Bridge Street Bridge (Newark)

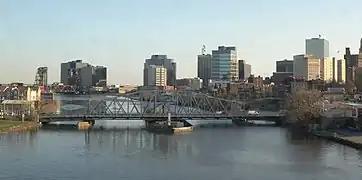

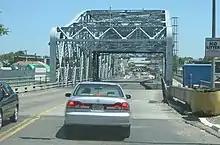
Entrance at Bridge Street looking east

The span is a rim-bearing Pratt thru truss swing span supported on ashlar substructure with concrete caps originally built by the American Bridge Company. It opened in 1913 and underwent significant rehabilitation in 1981. It is listed on the New Jersey Register of Historic Places (ID#3093) The bridge was re-lamped in 2012. The bridge's electric motor was damaged by Hurricane Sandy in 2012, requiring replacement.